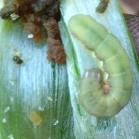
Crop: Onion
Condition: caterpillar-p